Equestrian at the 2016 Summer Olympics – Individual jumping

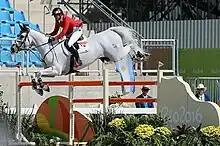
A competitor making a jump

The individual show jumping in equestrian at the Rio 2016 Summer Olympics was held from 14–19 August. Like all other equestrian events, the jumping competition was mixed gender, with both male and female athletes competing in the same division. There were 74 competitors from 27 nations. The event was won by Nick Skelton of Great Britain, the nation's first victory in individual jumping and first medal of any color since making the podium four consecutive Games from 1960 to 1972. Silver went to Peder Fredricson of Sweden. Eric Lamaze of Canada took bronze, becoming the first person since 1968 and sixth overall to win multiple medals (adding to his 2008 gold).